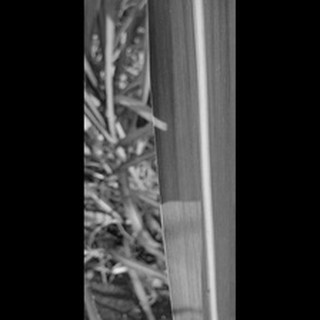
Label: healthy_sugarcane